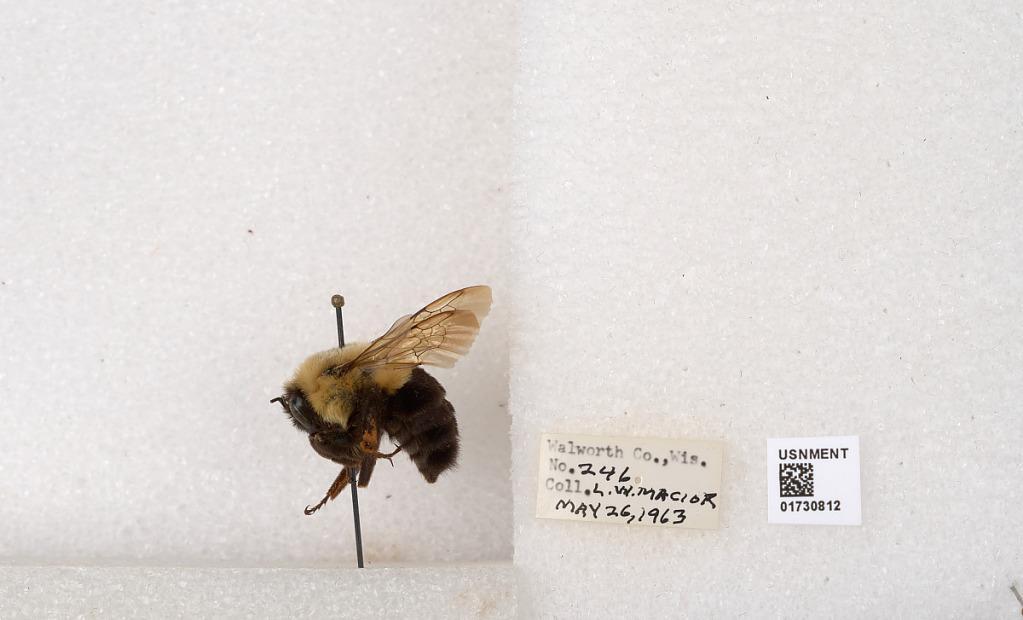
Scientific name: Bombus impatiens Cresson
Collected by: L. Macior
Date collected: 1963-5-26
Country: United States
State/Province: Wisconsin
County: Walworth
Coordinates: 42.6685, -88.5419